Edith Meinhard

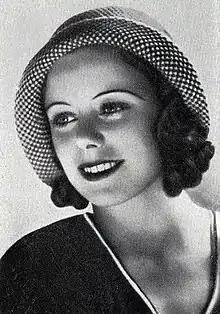

Edith Meinhard (22. November 1908 as "Herma Ruth Edith Kötteritzsch" in Berlin - 26. June 1968 in West-Berlin) was a German actress who appeared in more than fifty films during her career, including the 1929 film "Diary of a Lost Girl".